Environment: real
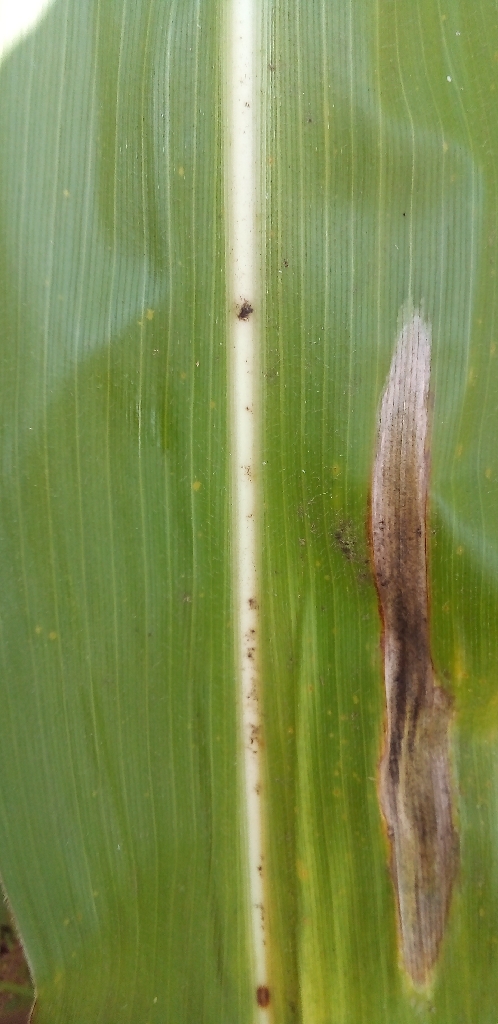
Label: northern_corn_leaf_blight